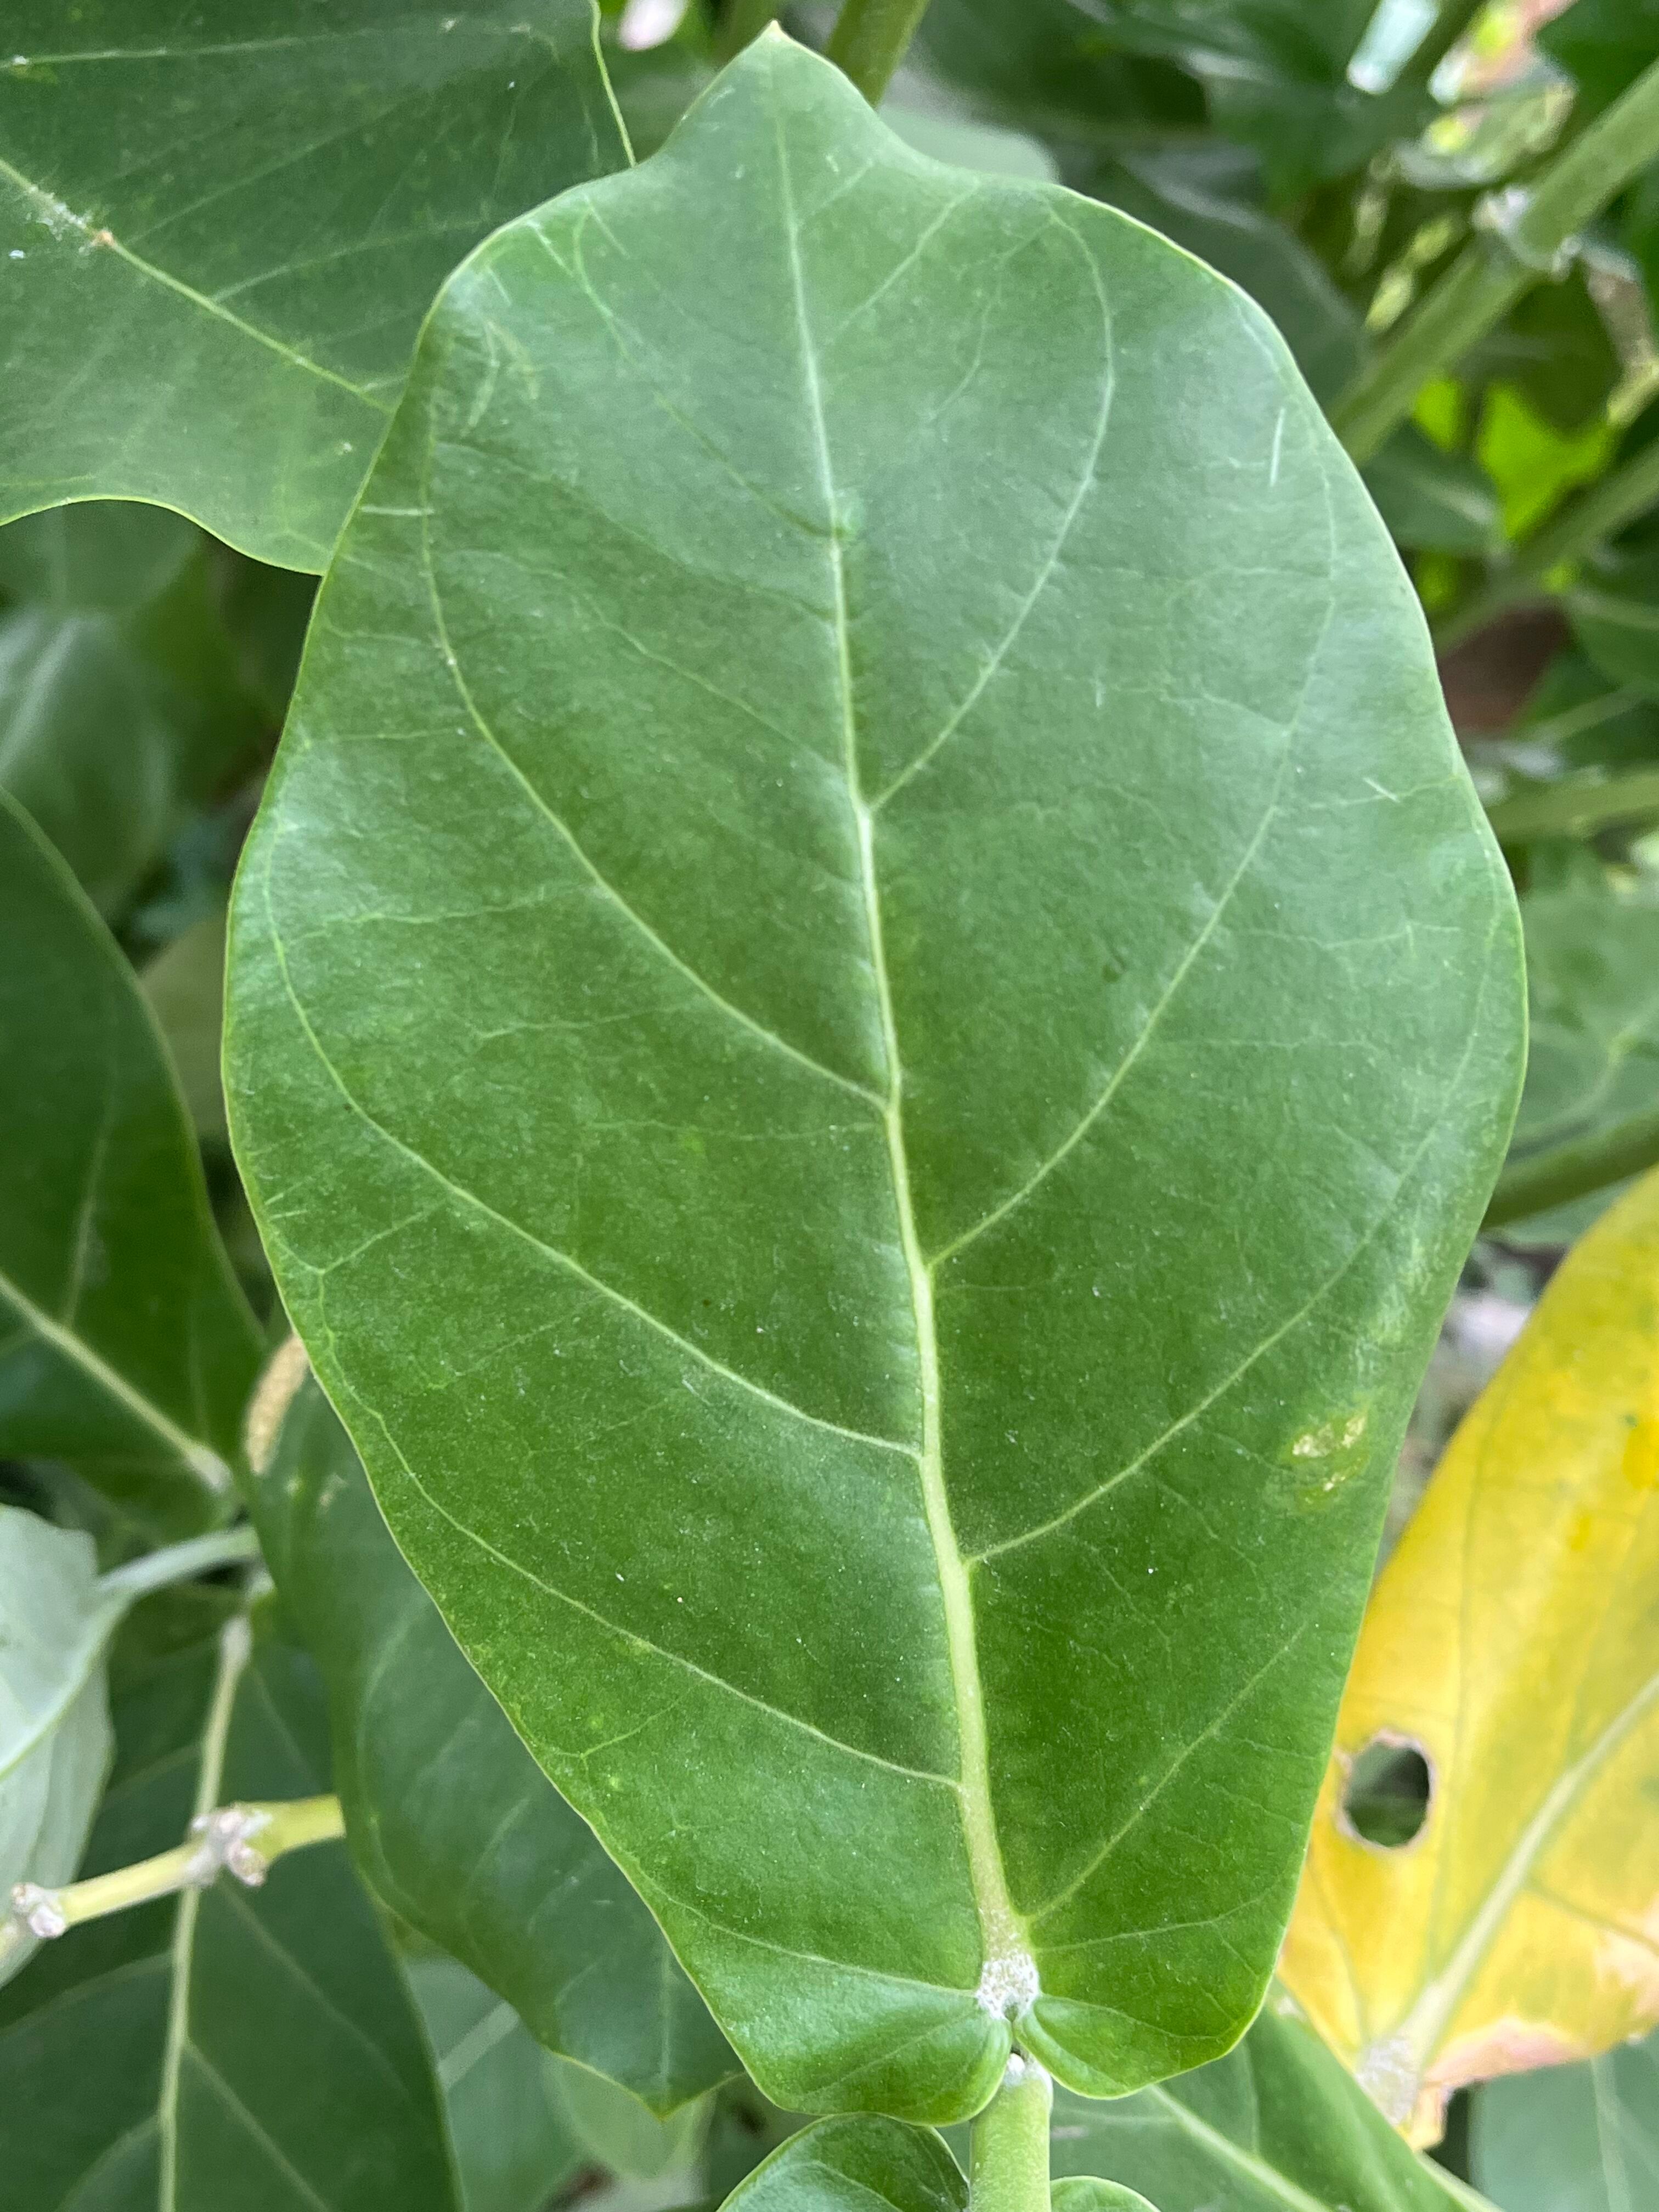
Plant species: calotropis-gigantea